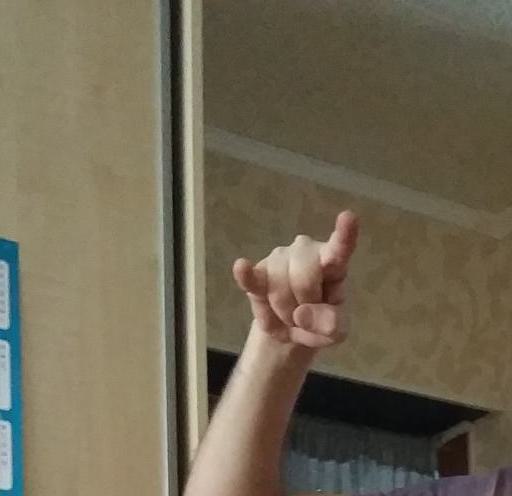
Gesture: rock